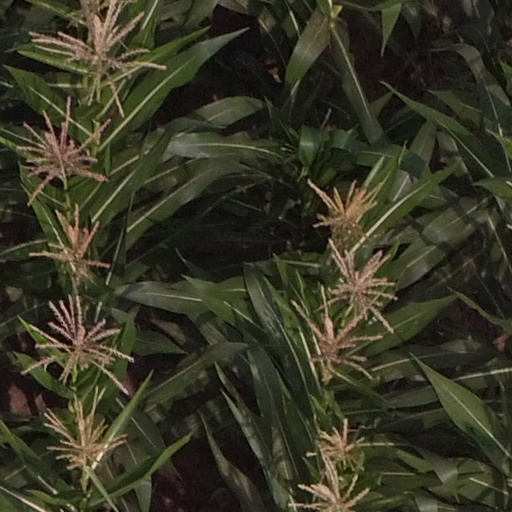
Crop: maize; corn